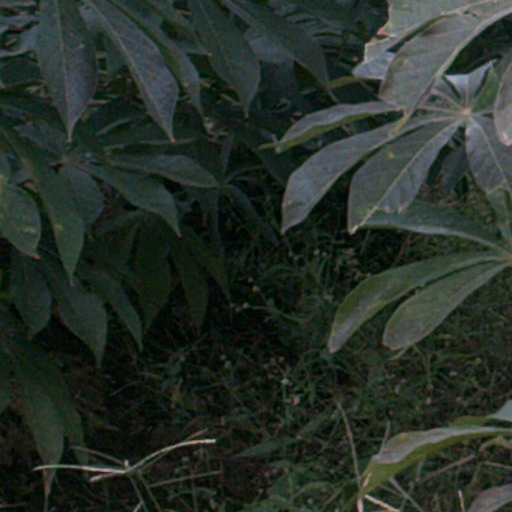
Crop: cassava